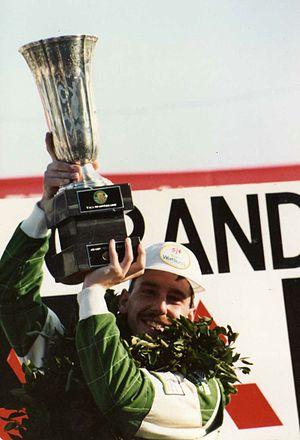
Andy Wallace est un pilote de course automobile anglais né le 19 février 1961 à Oxford. Il est le pilote d'essai officiel de Bugatti.